Victor Sappey

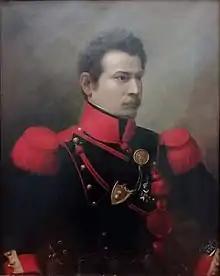

Victor Sappey (11 February 1801, Grenoble - 23 March 1856), also known as Pierre-Victor Sappey, was a French sculptor.